Port of Camden

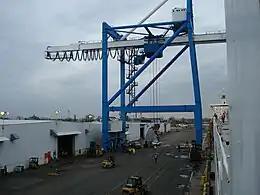
Gloucester Marine Terminal

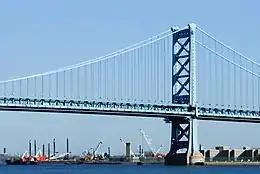
Weeks Marine upstream from Benjamin Franklin Bridge

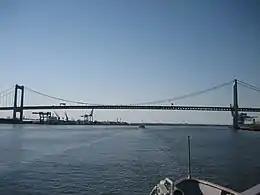
Walt Whitman Bridge and Gloucester Terminal

Weeks Marine, a maritime salvage, construction, and transportation company, maintains facilities upstream of the Benjamin Franklin Bridge at Pyne Point